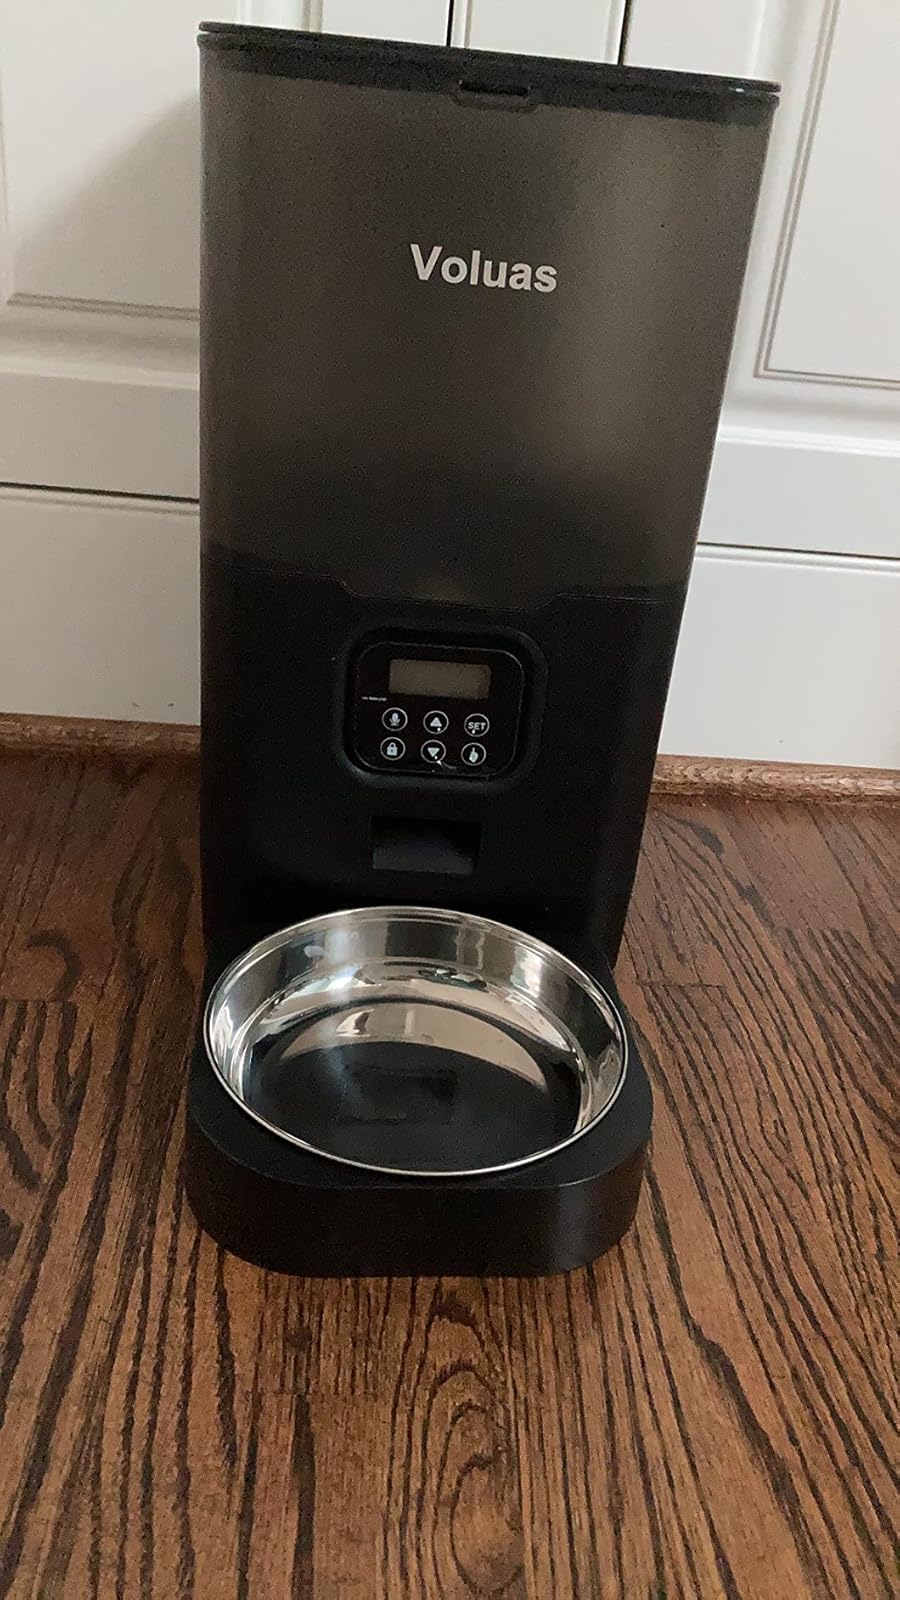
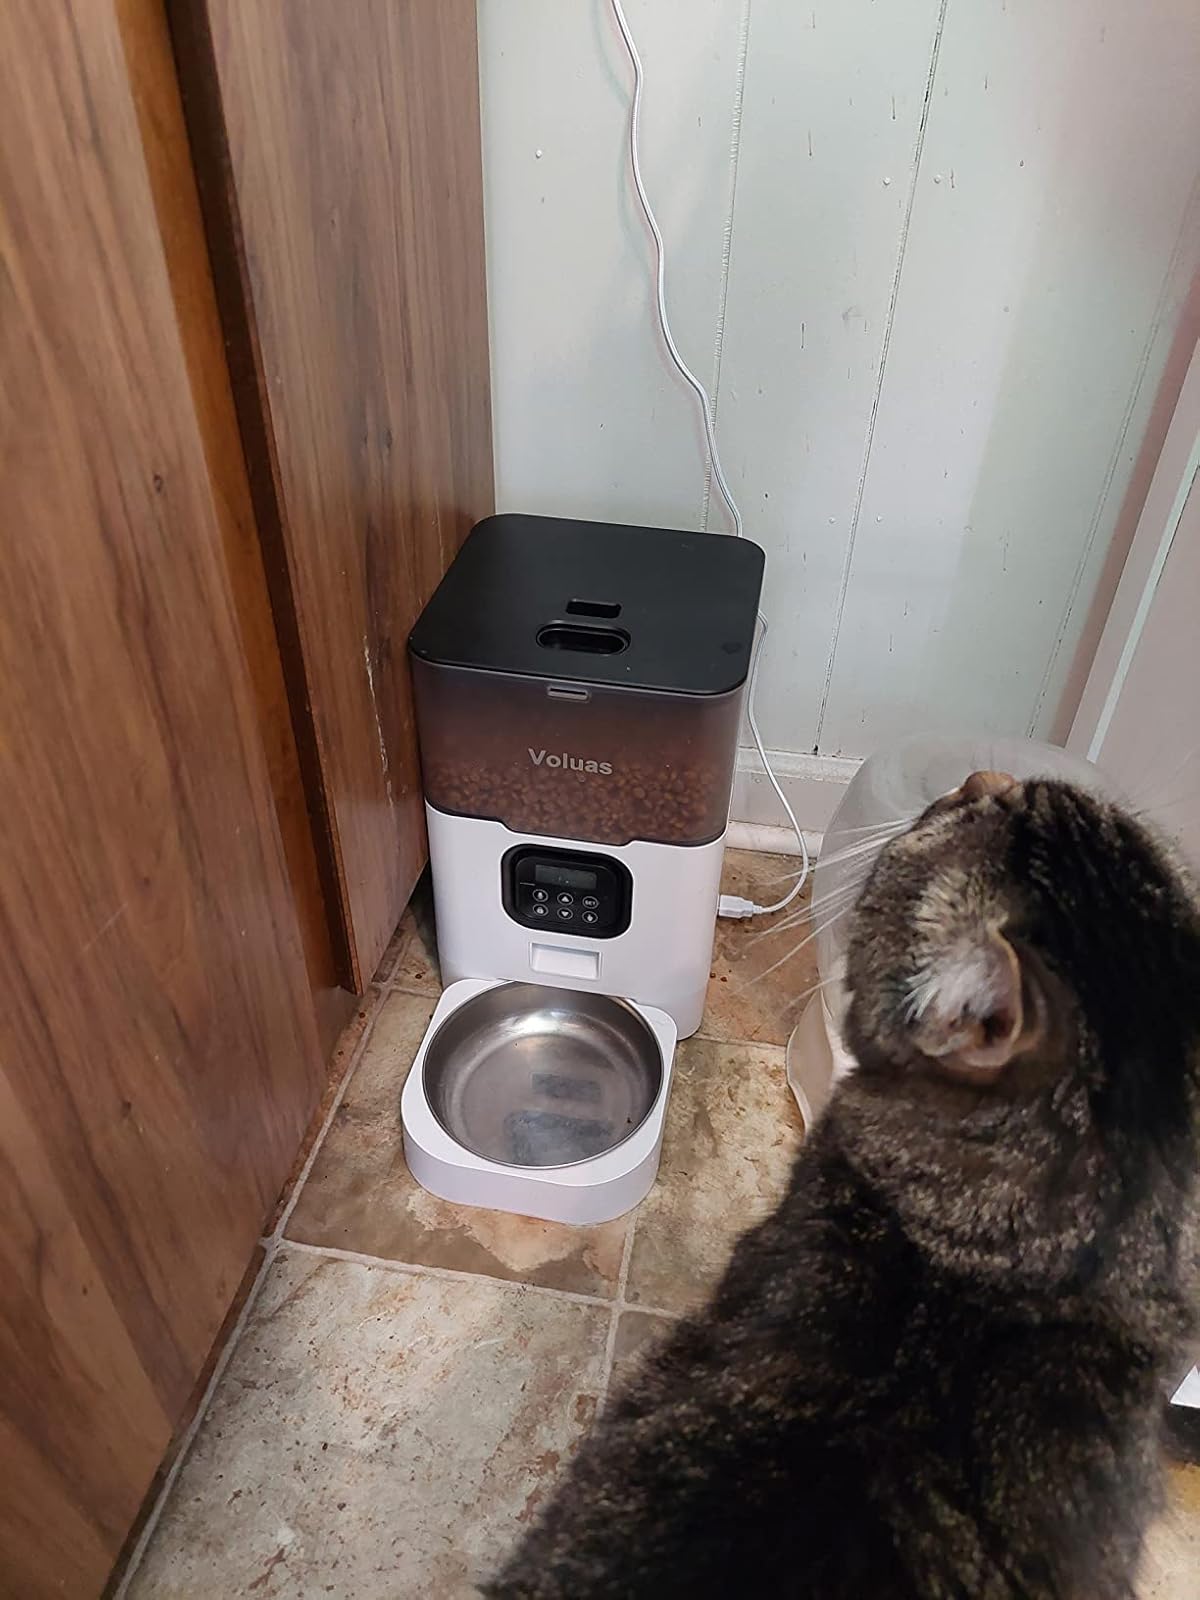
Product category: items_feeder
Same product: no